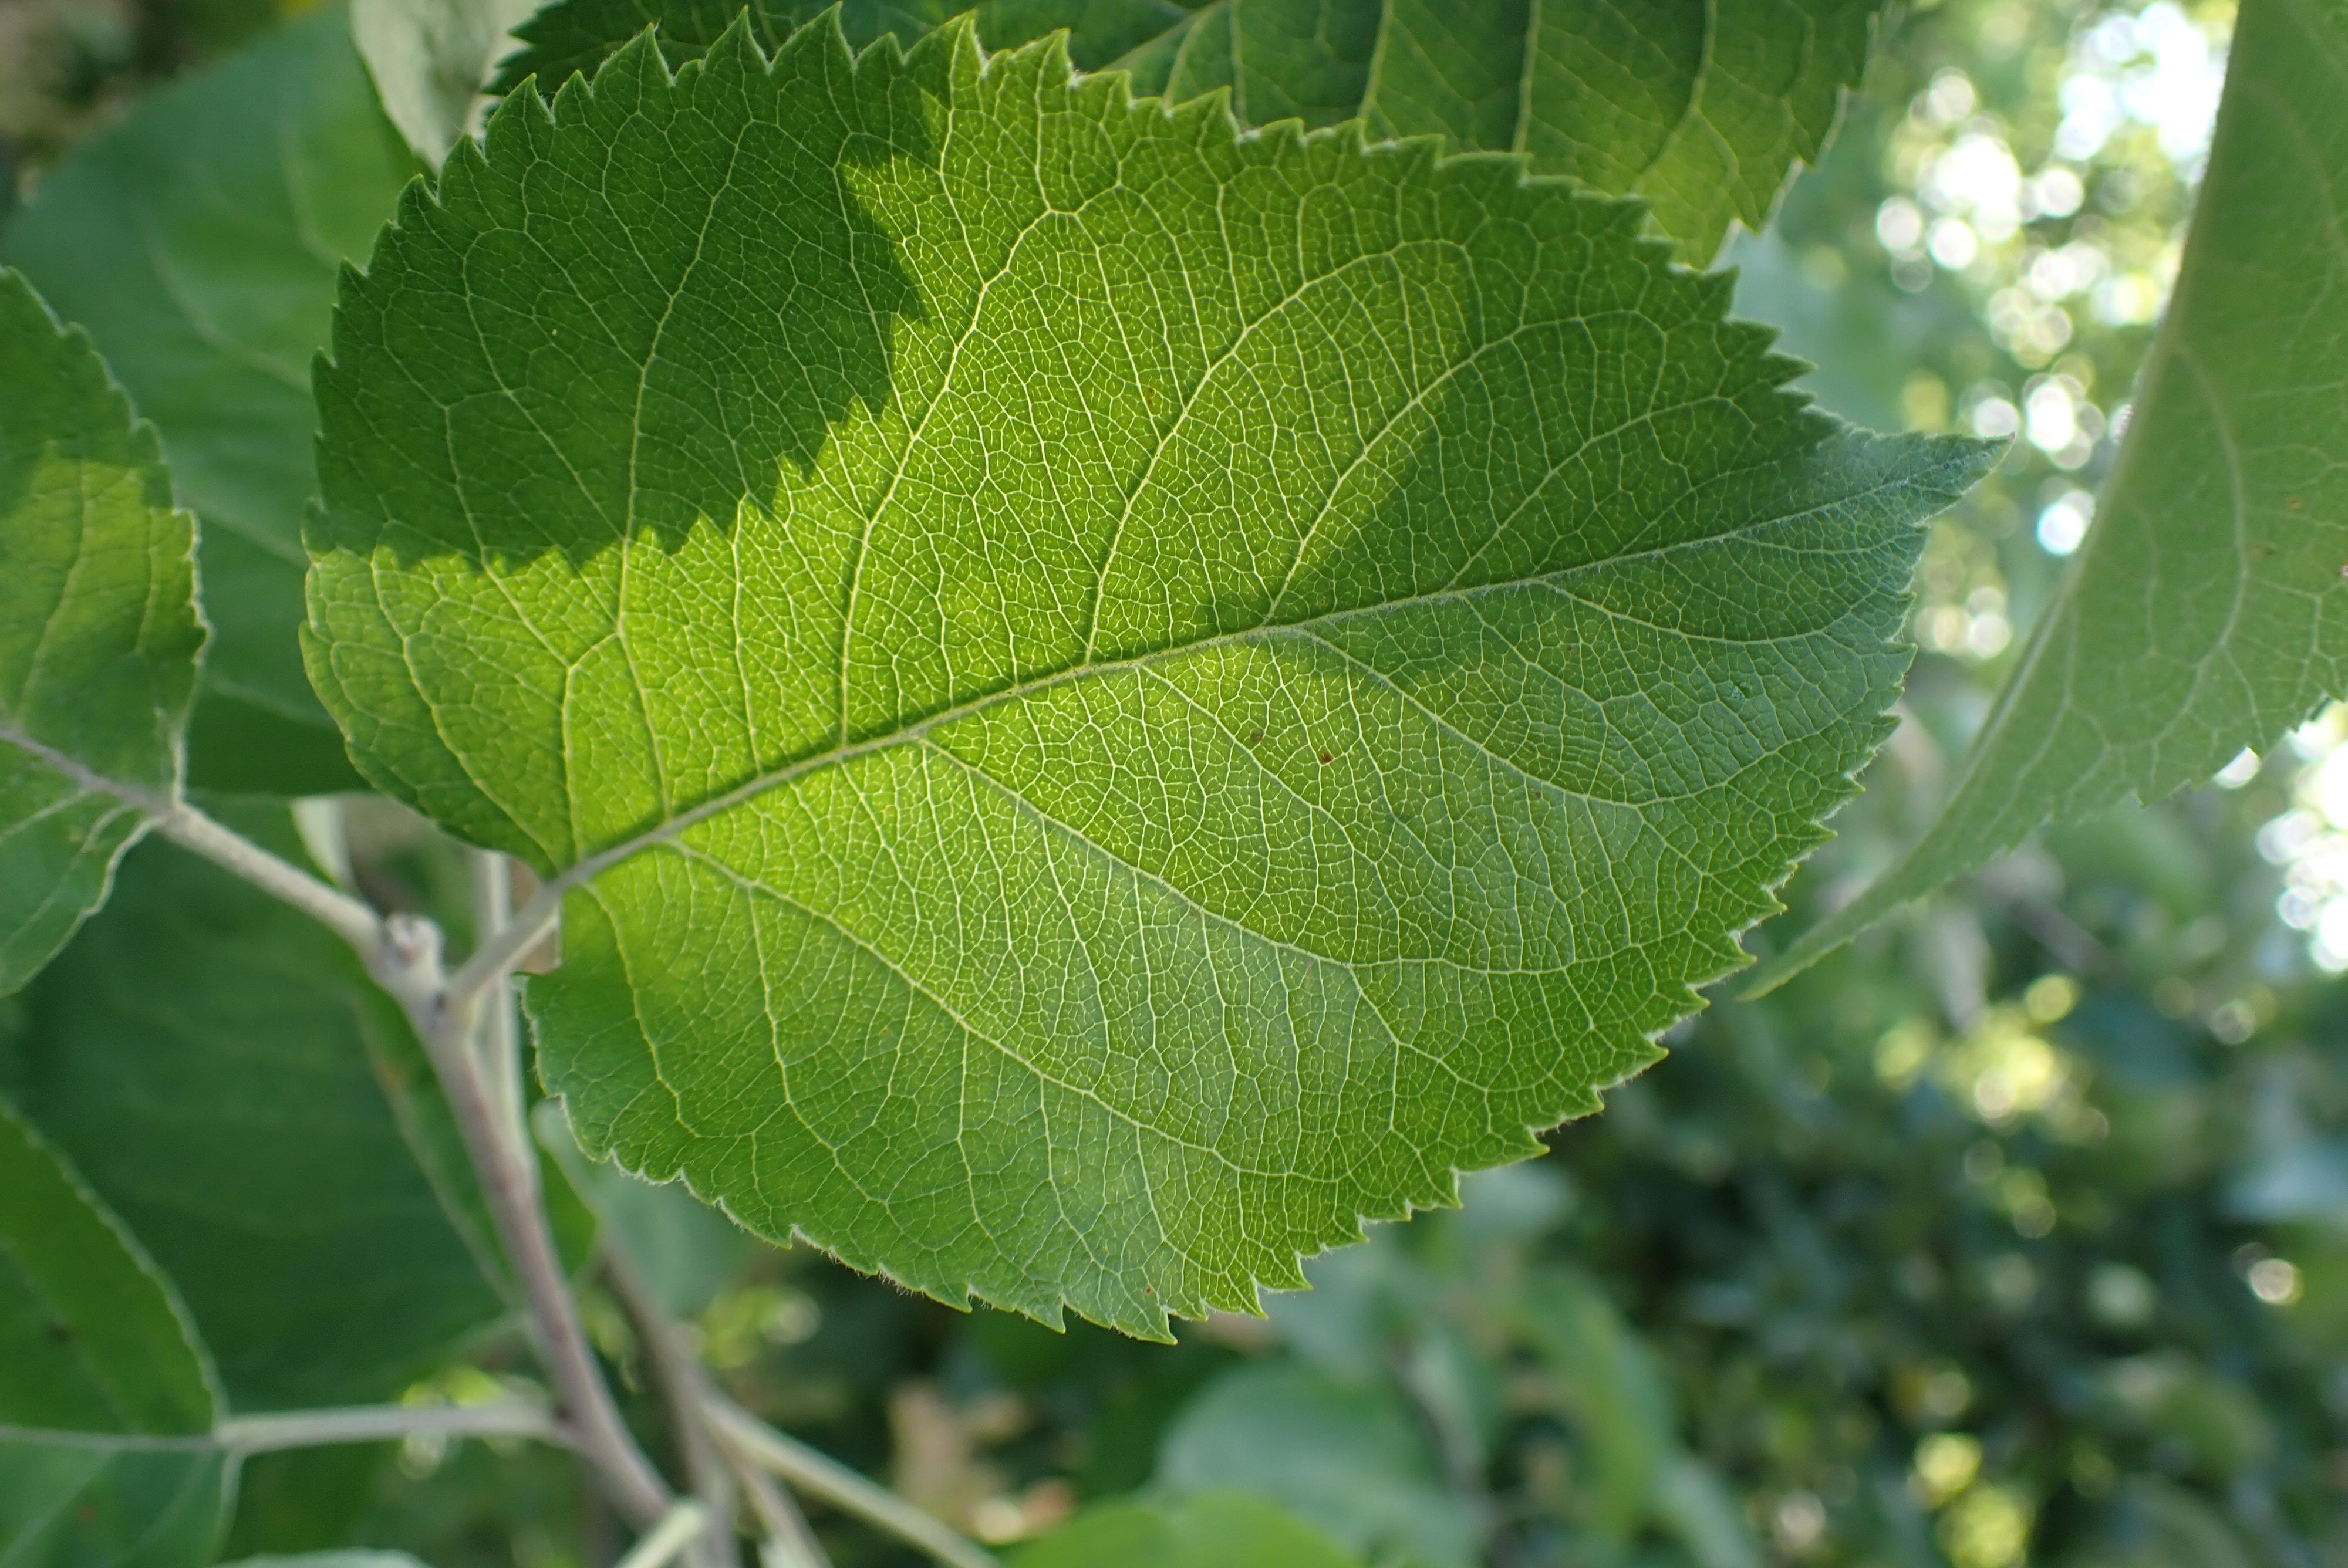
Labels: healthy